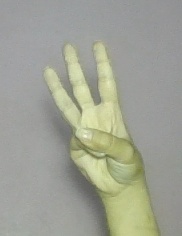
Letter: thaa